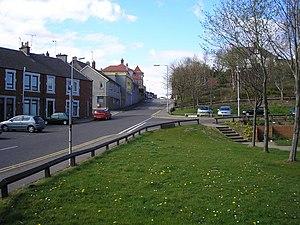
Methil est une ville du Royaume-Uni située sur la côte orientale de l'Écosse. Elle faisait partie de l'ancien bourg de Buckhaven et Methil. Elle se trouve dans le council area du Fife et dans une zone urbaine continue connue sous le nom de Levenmouth.